Lettice Knollys

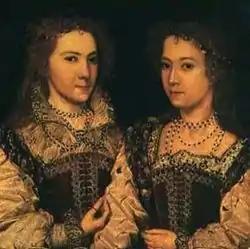
Dorothy and Penelope Devereux, the daughters of Lettice Knollys, c. 1580

Lettice Knollys married Robert Dudley, Earl of Leicester on 21 September 1578 at around seven o'clock in the morning. Only six other people were present at the Earl's country house of Wanstead Hall in Essex; among these were the bride's father and brother, Francis and Richard Knollys; the bridegroom's brother, Ambrose, Earl of Warwick; and his two friends, the Earl of Pembroke and Lord North. The officiating chaplain Humphrey Tyndall later remarked that the bride wore a "loose gown" (an informal morning dress), which has triggered modern speculation that she was pregnant and that the ceremony happened under pressure from her father. The marriage was, however, in planning between Leicester and his wedding guests for almost a year. While Lettice Devereux may well have been pregnant, there is no further indication as to this. The marriage date coincided with the end of the customary two-years-mourning for a widow.